Kathrine Heindahl

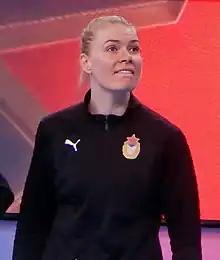
Heindahl in 2021 (with CSKA Moscow)

Kathrine Brothmann Heindahl (born 26 March 1992) is a Danish handball player for Team Esbjerg and the Danish national team.